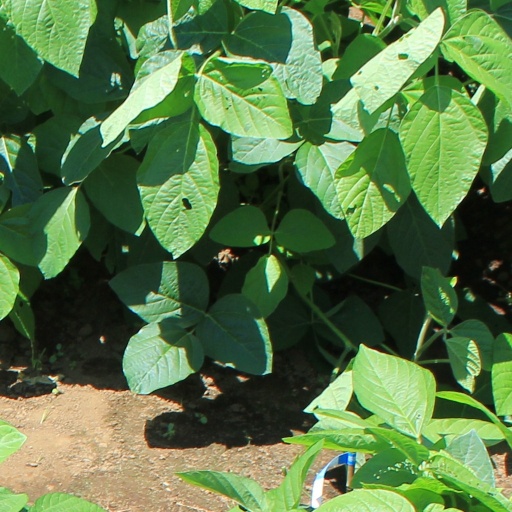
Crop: soybean